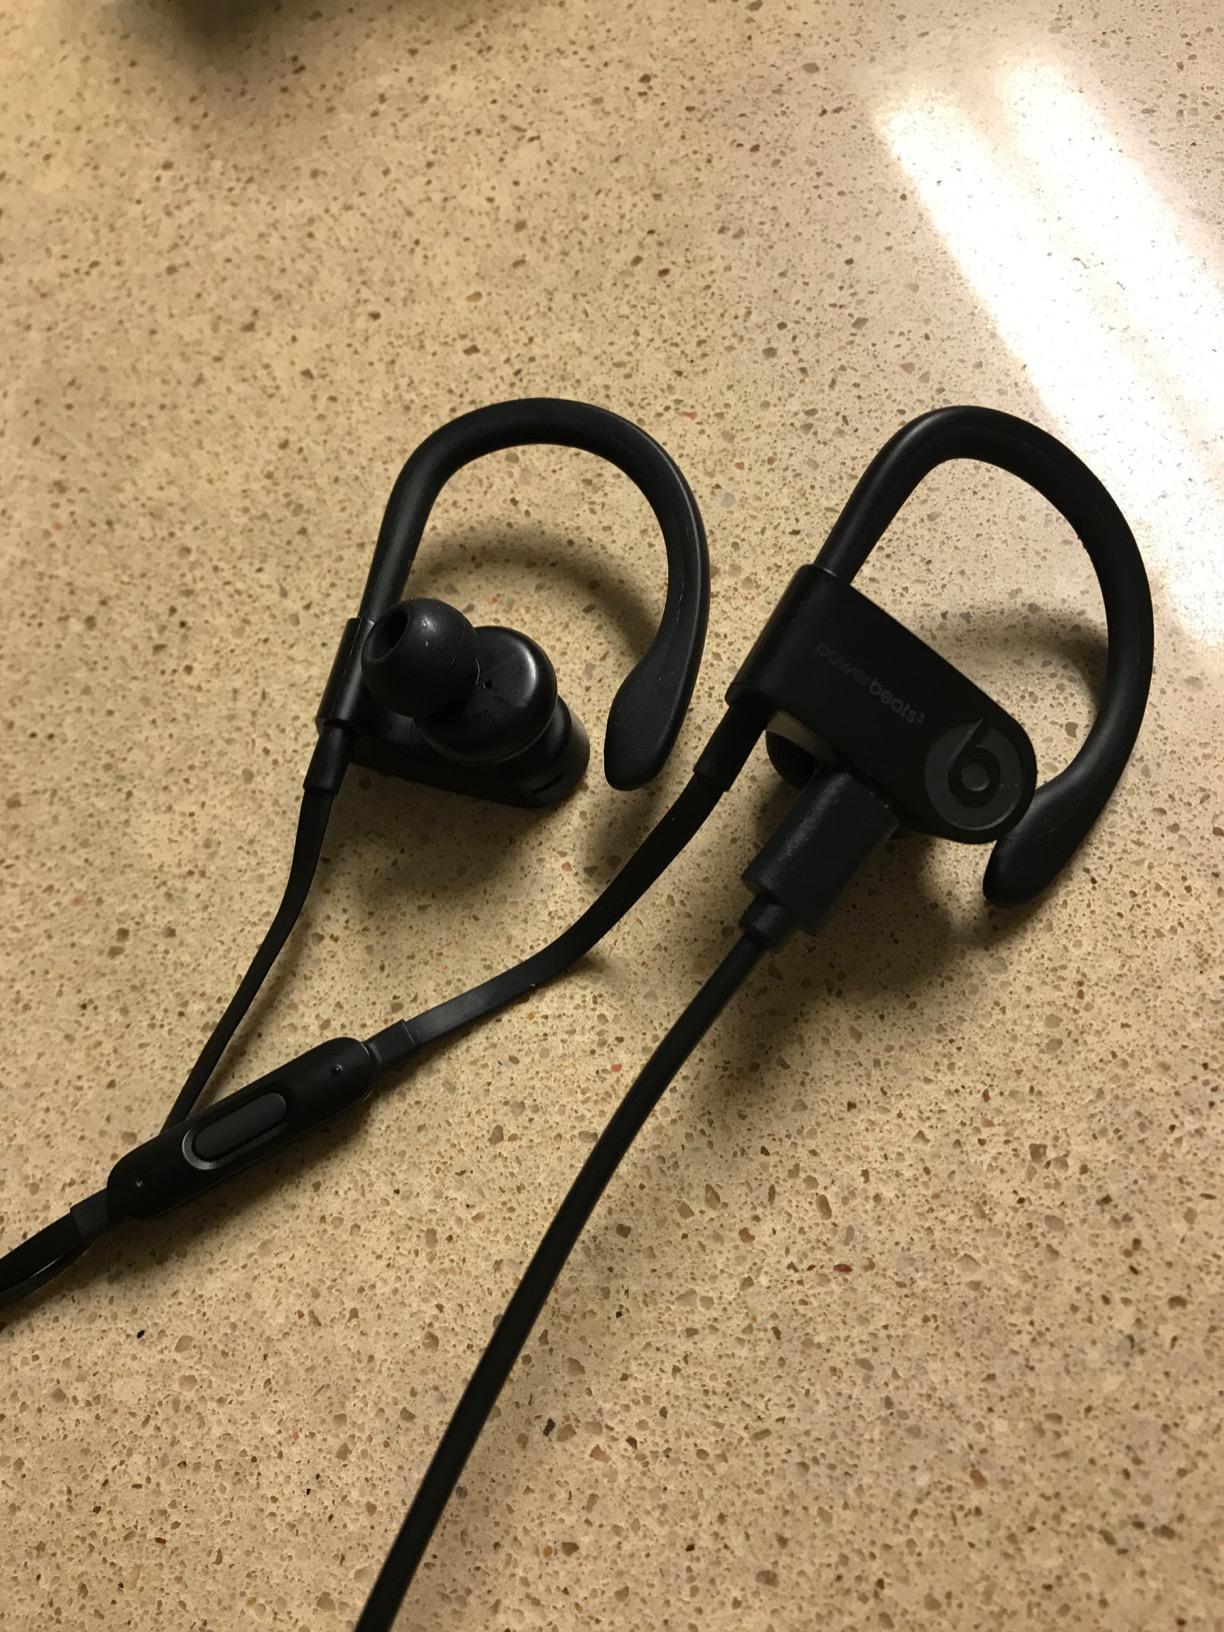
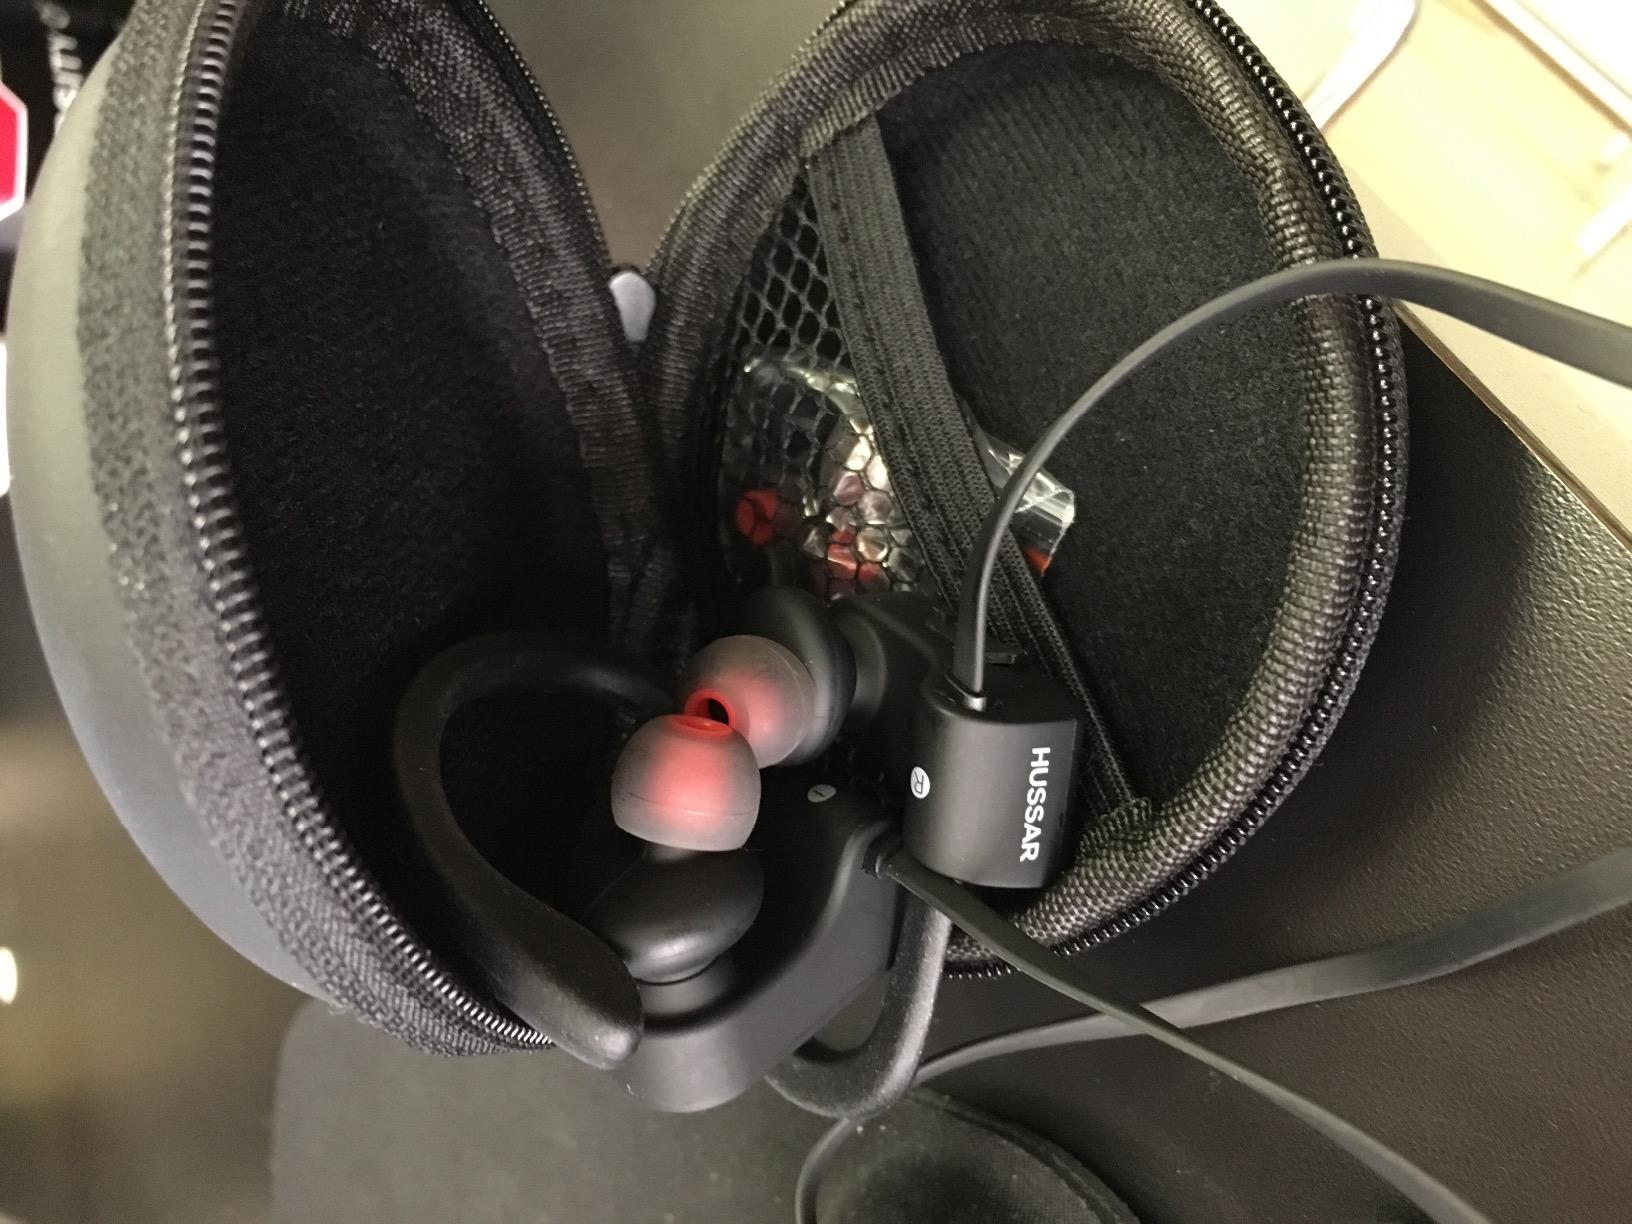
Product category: headphones
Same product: no